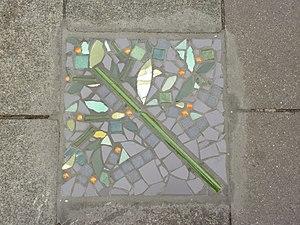
Mosaïque (30x30cm) remplaçant une dalle du trottoir au numéro 27 de l'avenue Georges Eekhoud à Schaerbeek, Bruxelles, Belgique.
L'avenue Georges Eekhoud est une avenue bruxelloise de la commune de Schaerbeek qui va du square François Riga au carrefour de l'avenue Maurice Maeterlinck, de l'avenue Zénobe Gramme, de la rue Chaumontel et de la rue Van Droogenbroeck en passant par la rue Gustave Huberti et la rue Grégoire Leroy.